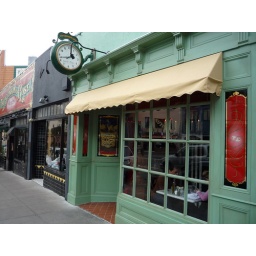
Bagna Calda Room, with our old Stinking Rose wall sign in background